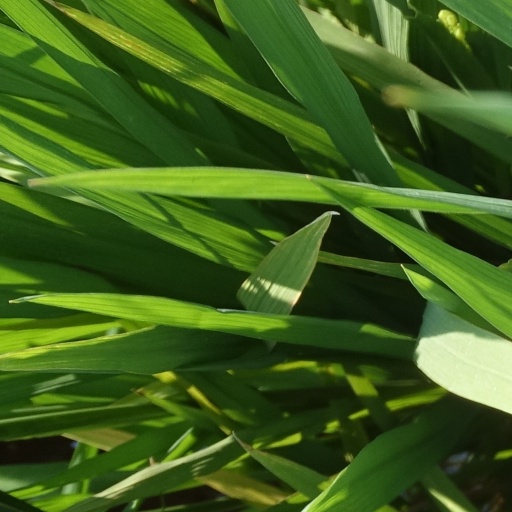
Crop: rice